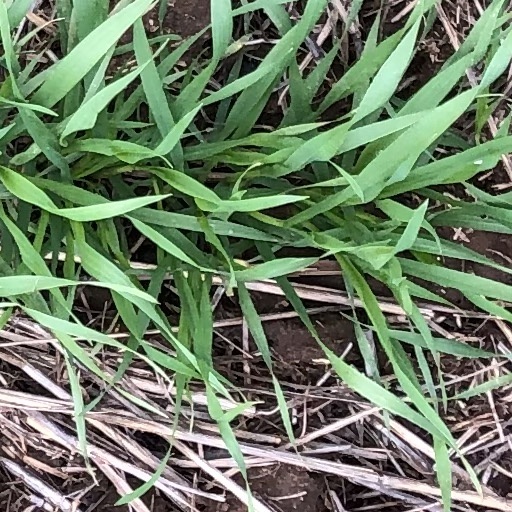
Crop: wheat